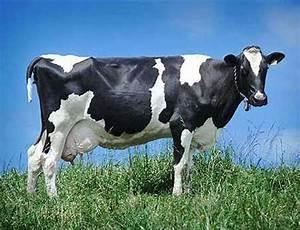
cow